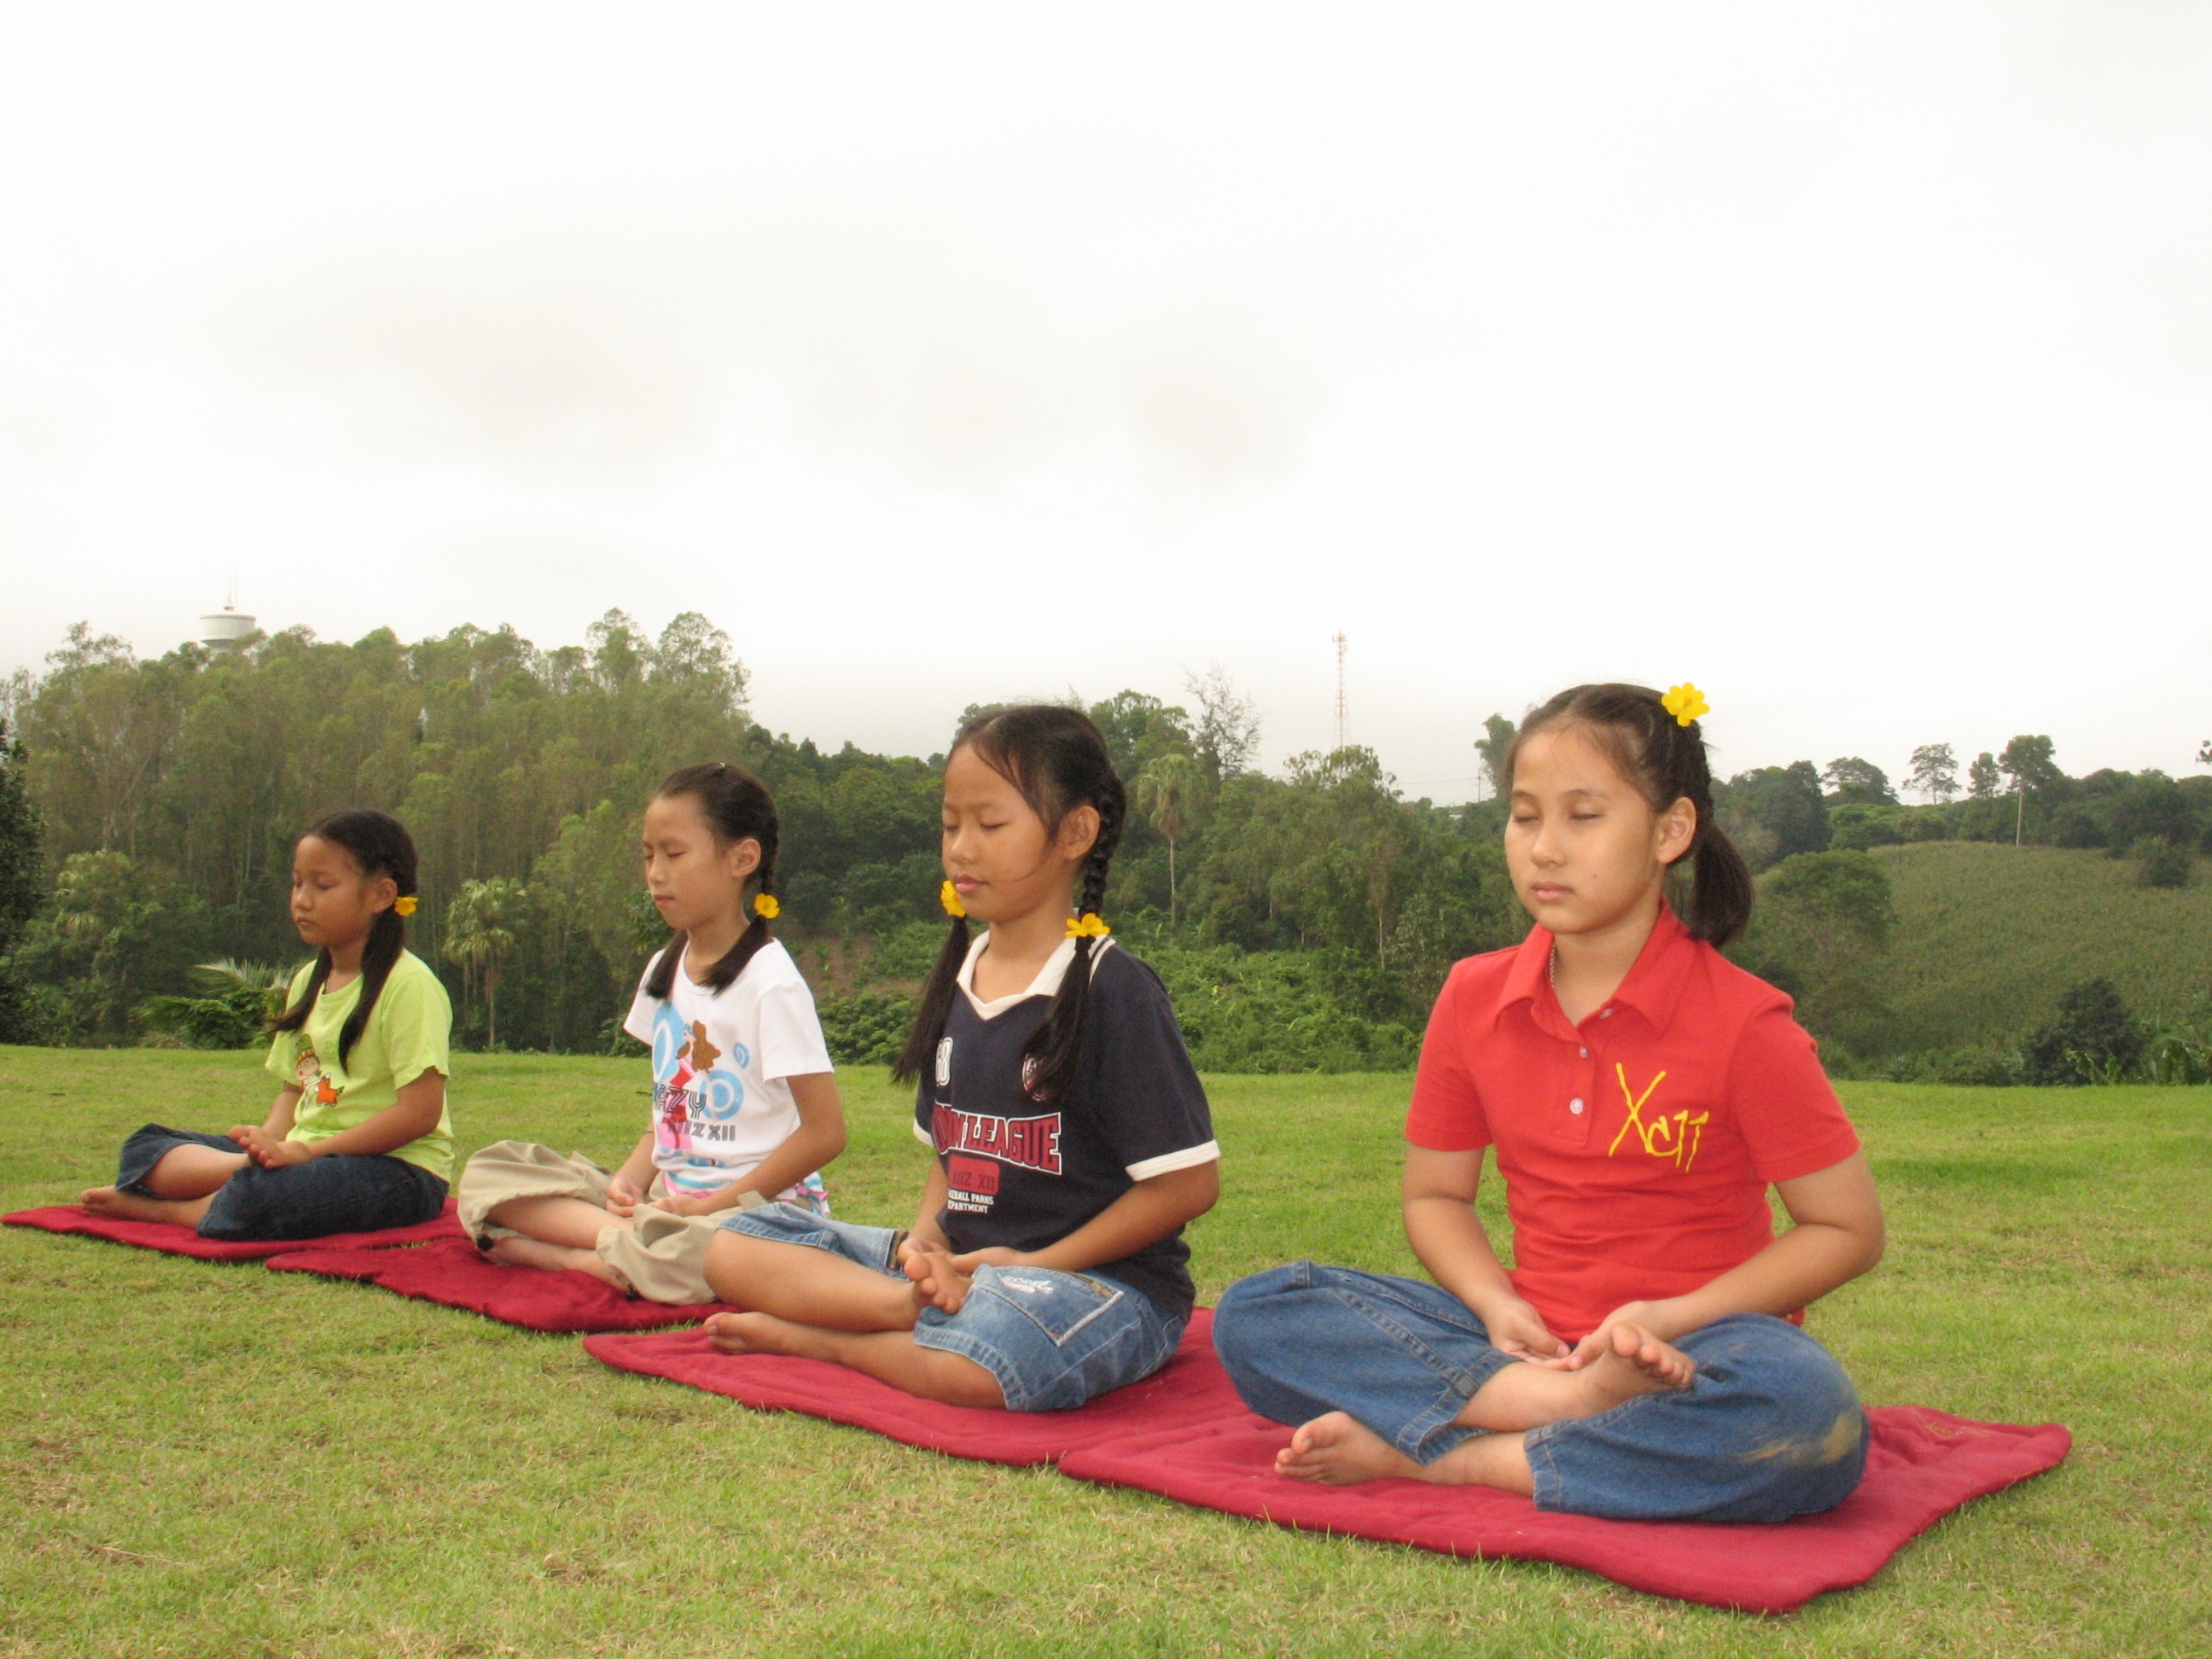
people, play, asian, young, sitting, meditate, asia, leisure, thailand, girls, children, meditation, sports, boys, yoga, thai, buddhists, human positions, physical fitness, tailor seat